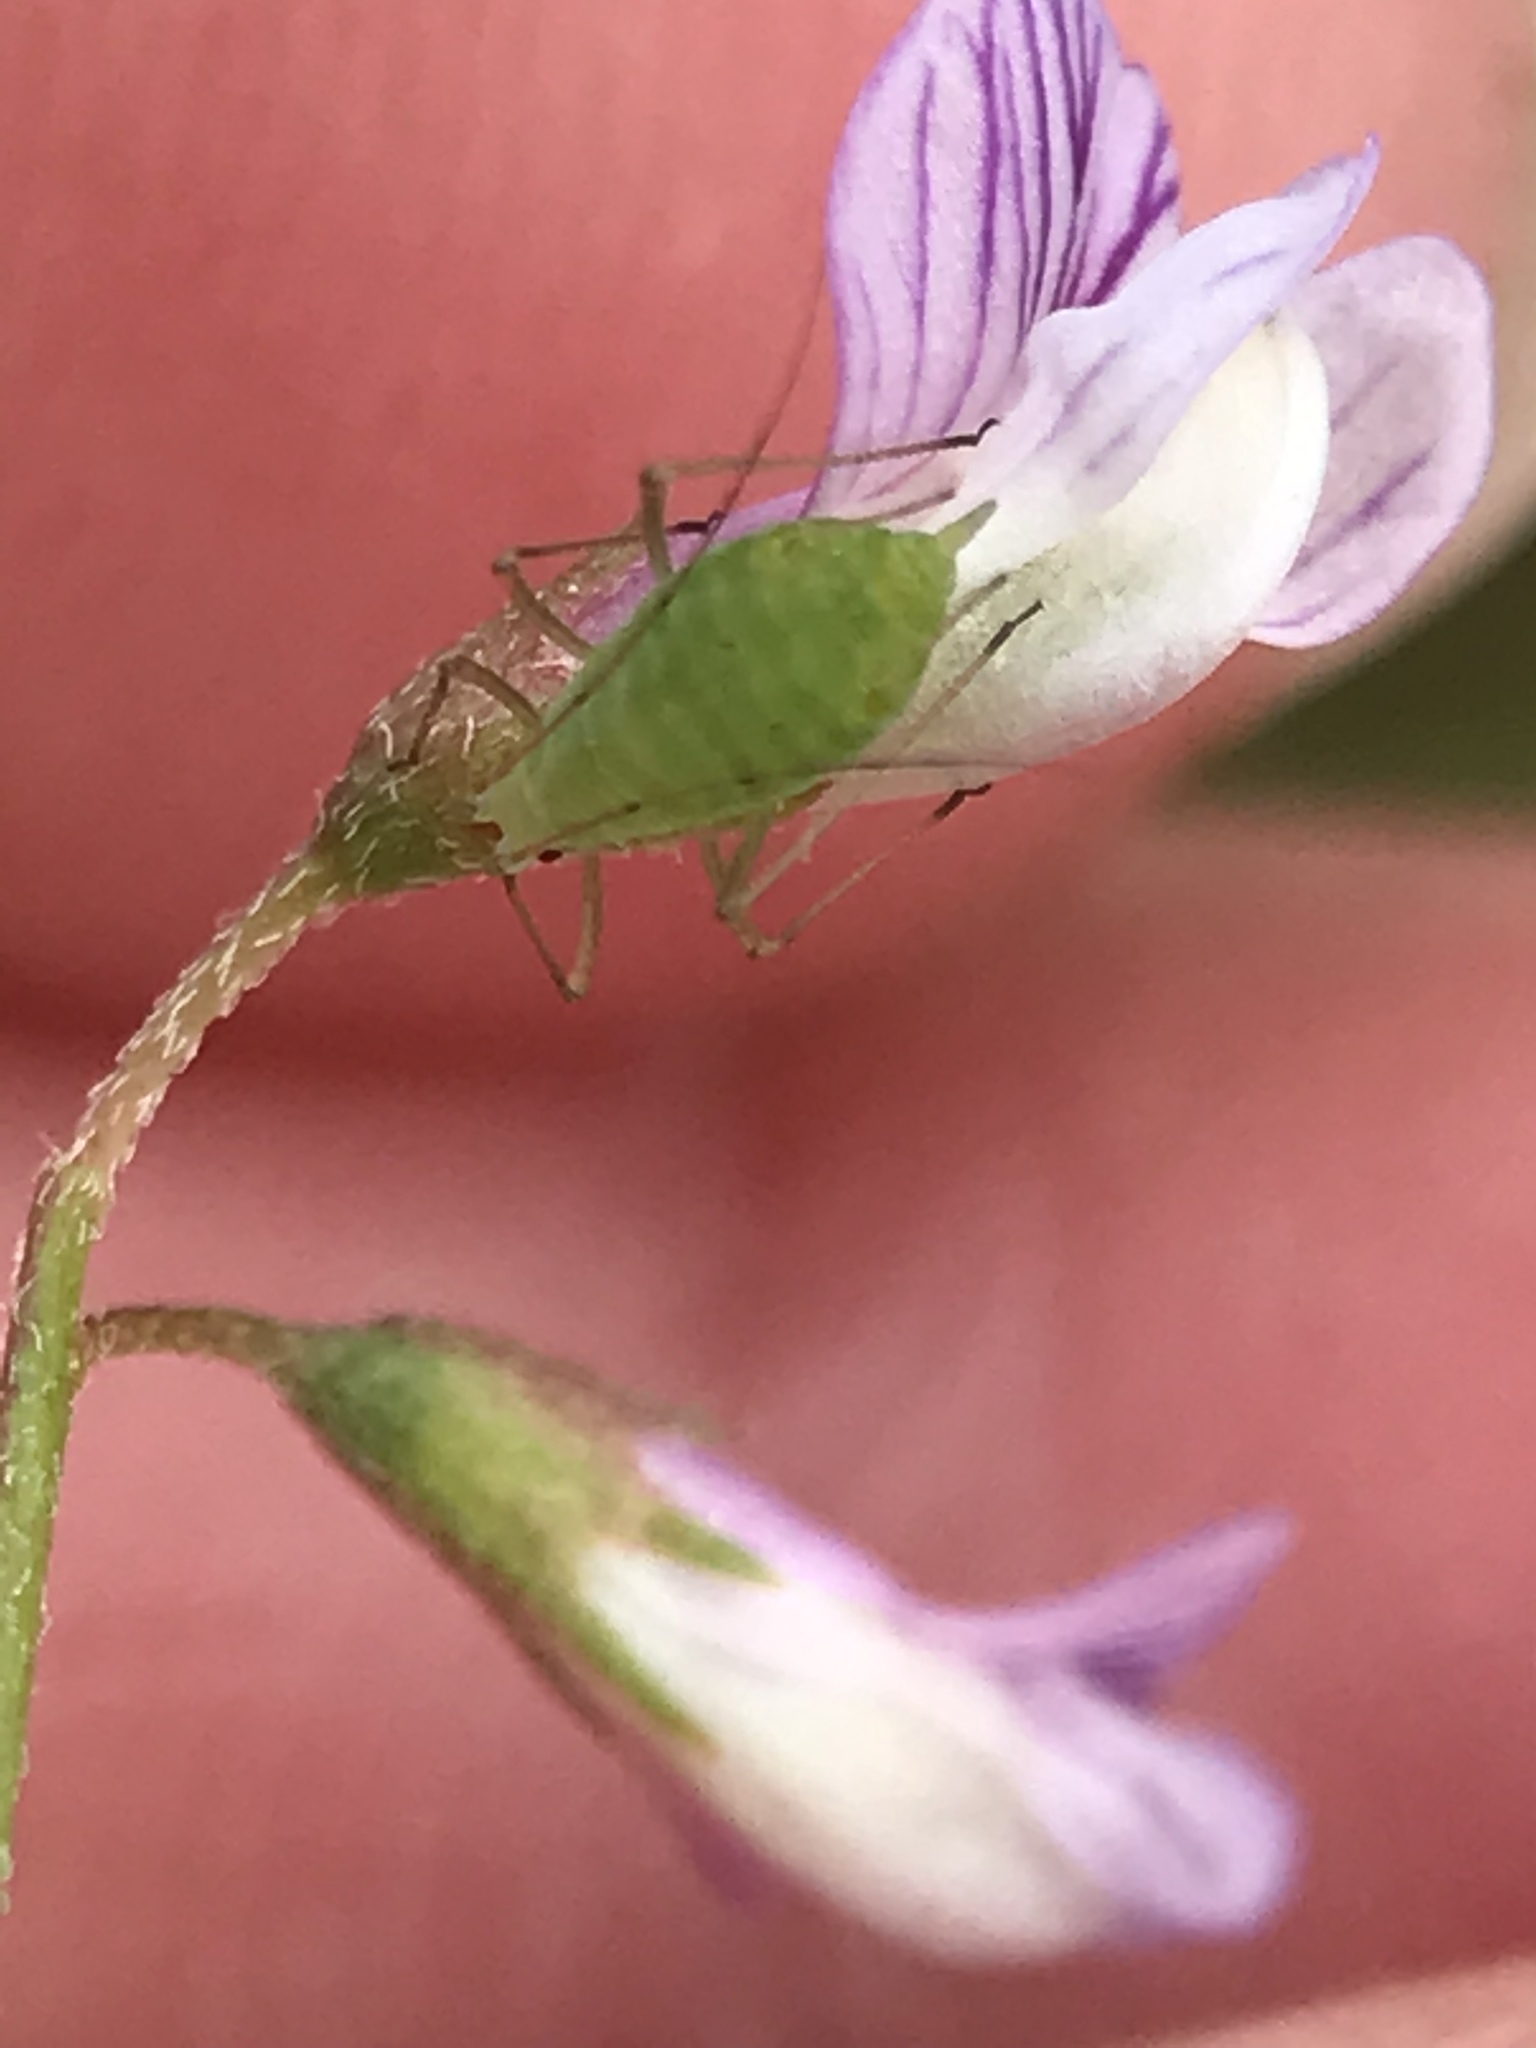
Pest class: pea_aphid